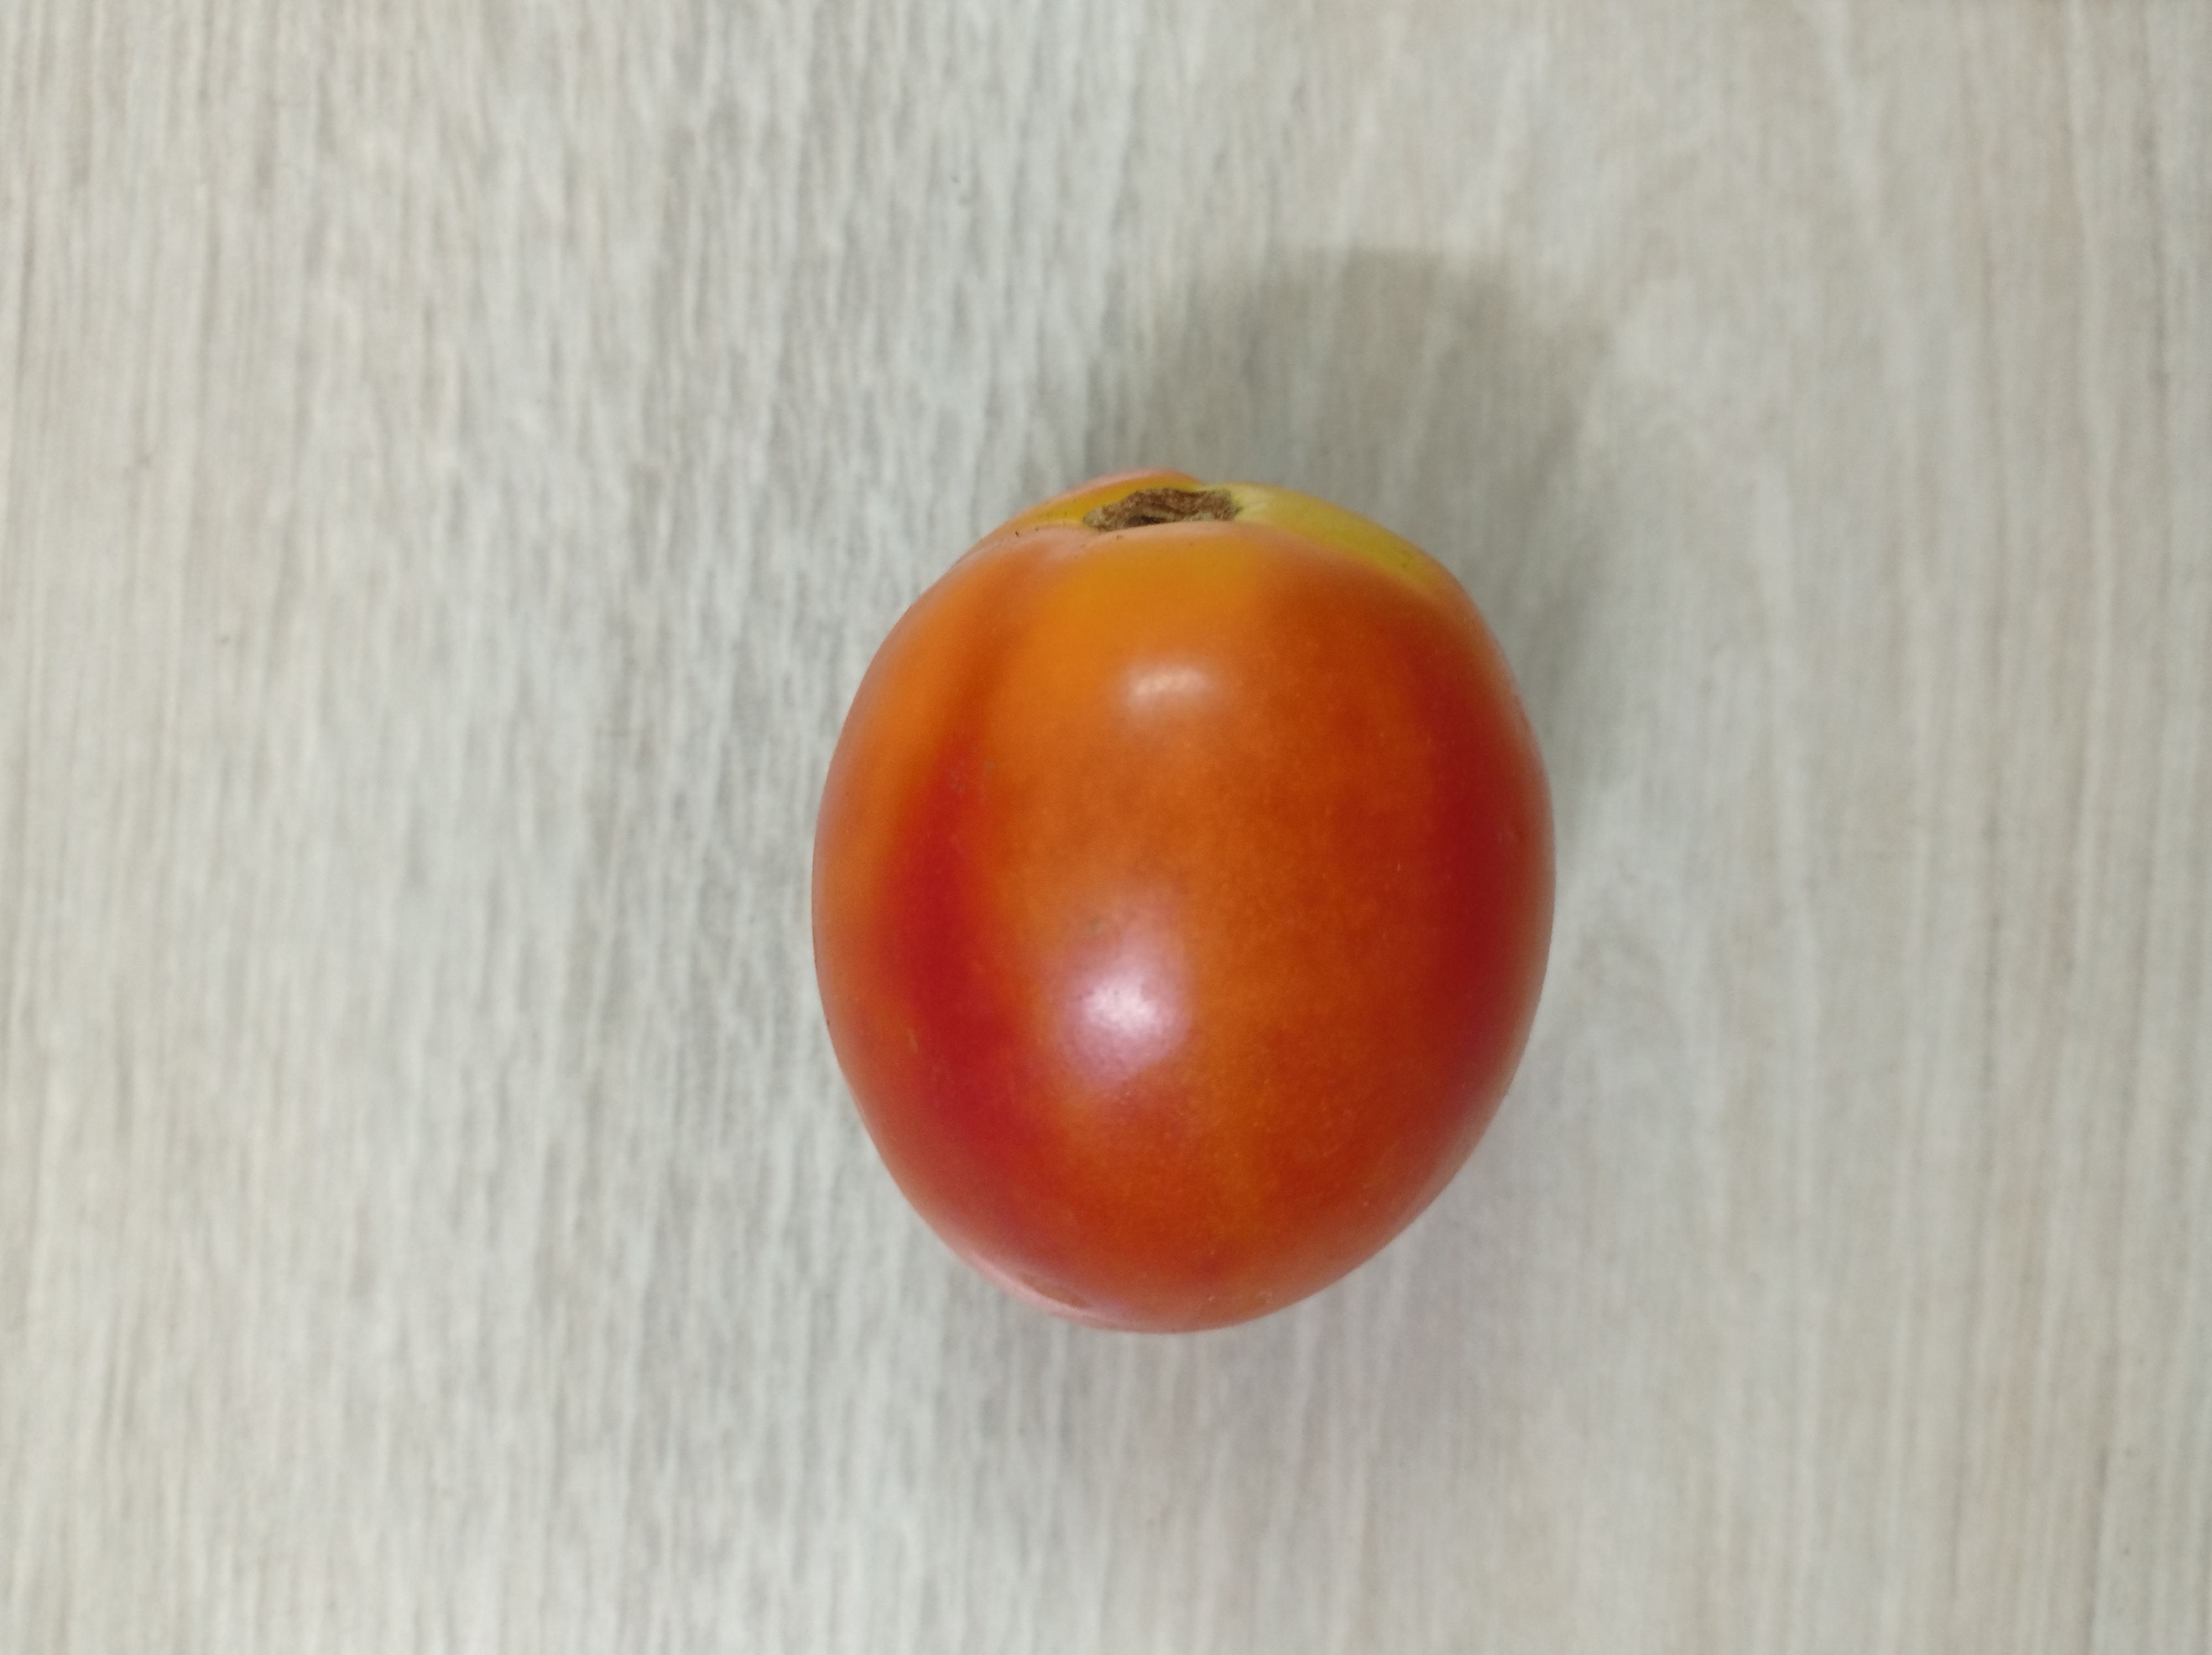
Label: Fresh